At the Green Cockatoo by Night

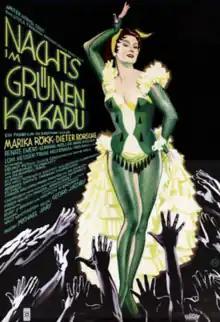
German film poster

At the Green Cockatoo by Night is a 1957 West German musical film directed by Georg Jacoby and starring Marika Rökk, Dieter Borsche and Renate Ewert.